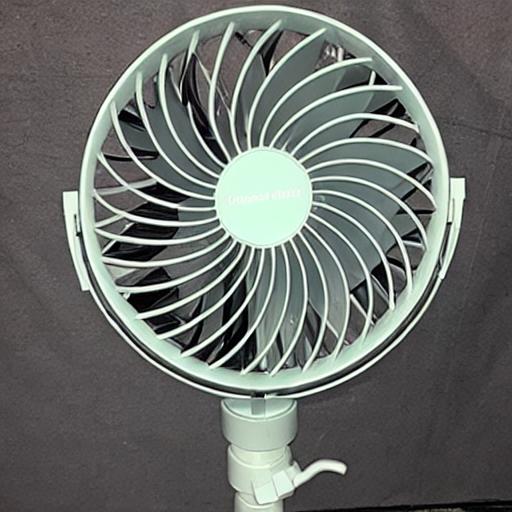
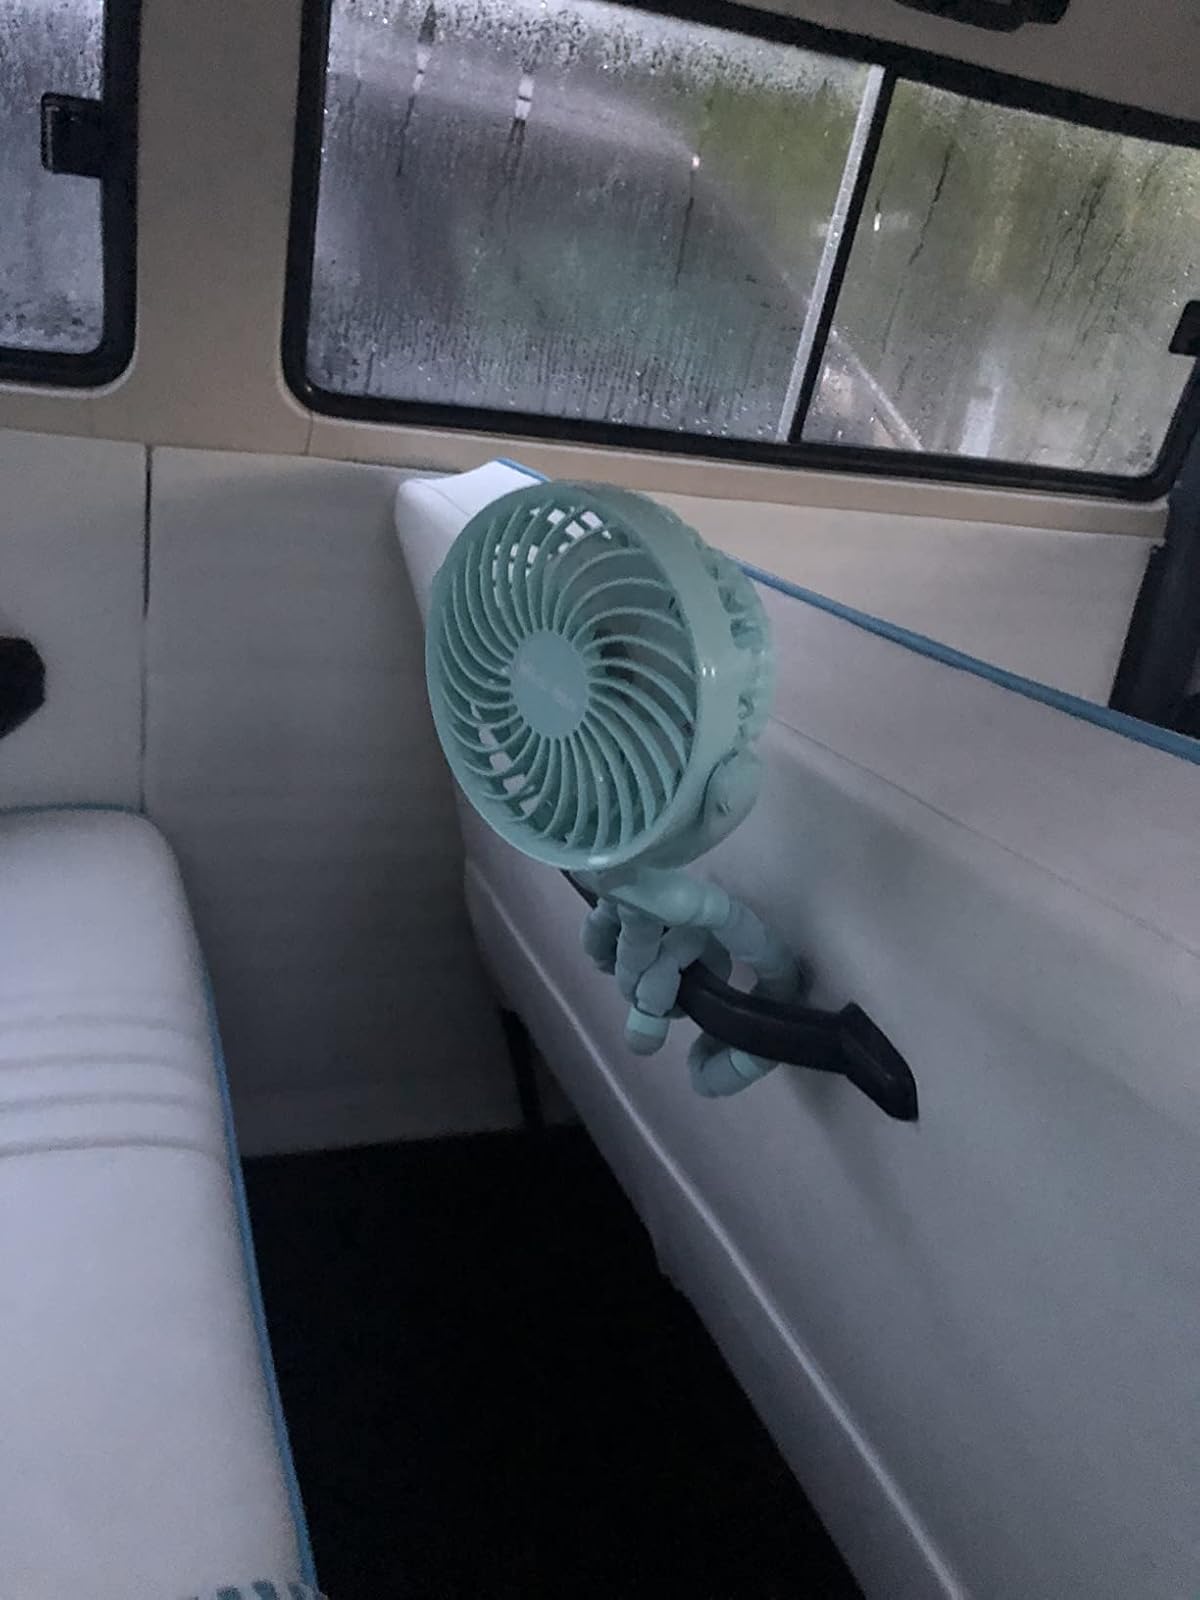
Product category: fan
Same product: no